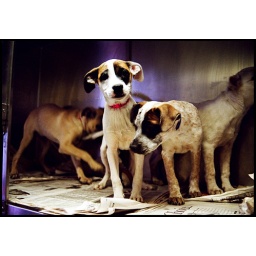
cattle dog mix liter, first day in the shelter